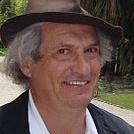
Age: 64